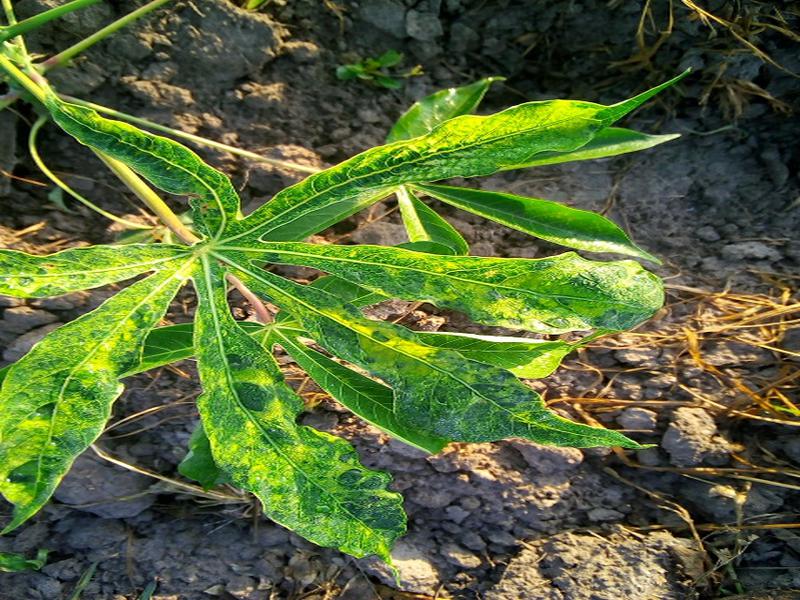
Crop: cassava
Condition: mosaic_disease